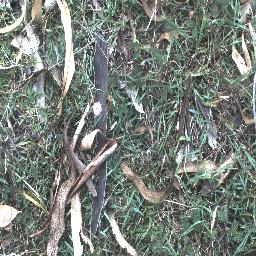
Label: negative